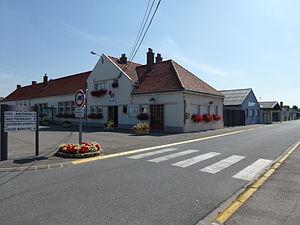
Saint-Omer-Capelle est une commune française située dans le département du Pas-de-Calais en région Hauts-de-France.